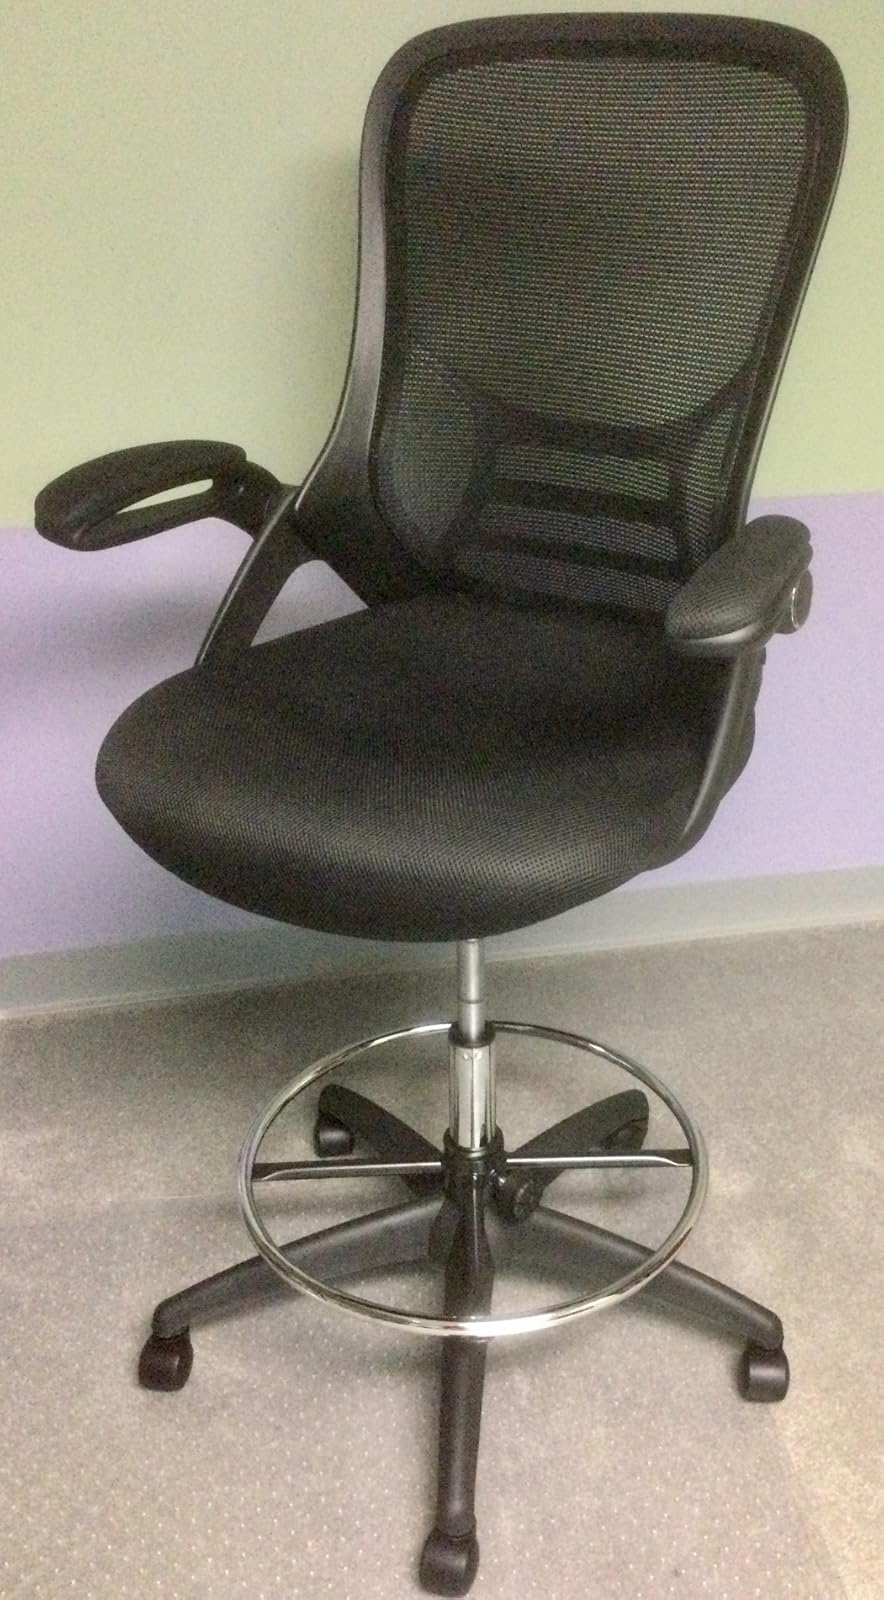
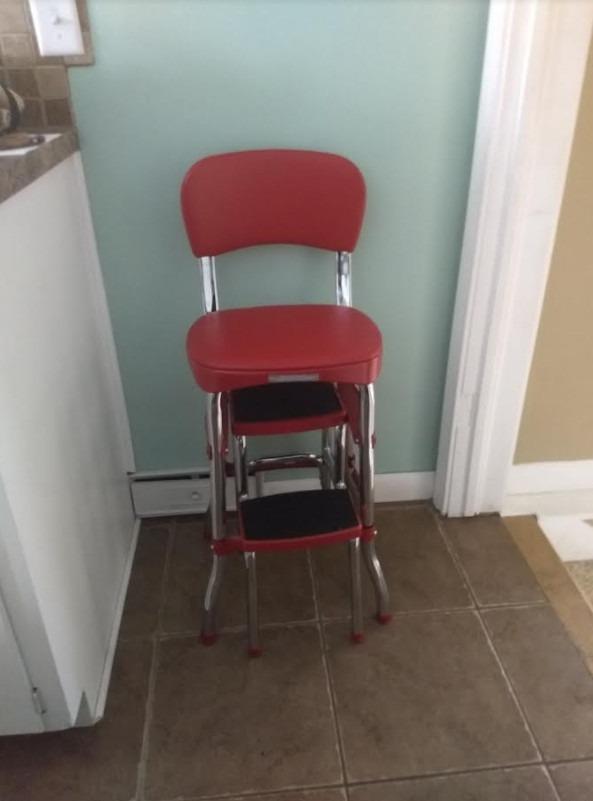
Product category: items_chair
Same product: no